Lou Grant

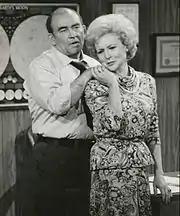
Lou delivers the news to Sue Ann that her program has been cancelled.

He was a heavy drinker, with a penchant for hiding whole bottles of scotch in his desk drawers. His personality was outwardly that of a tough loner and a workaholic man's man. The real Lou Grant was somewhat more complicated. He was quick to anger and had a violent streak, at times threatening the barely competent Ted Baxter and once causing him physical injury. However, those who understood him best, like Mary Richards, knew he was also painfully shy, with a particular awkwardness around women. With those few people he trusted, Lou was protective and could at times confide his emotional vulnerability. When he learned that Ted considered him his "best friend", he took pity on him, at least until Ted infuriated him again.